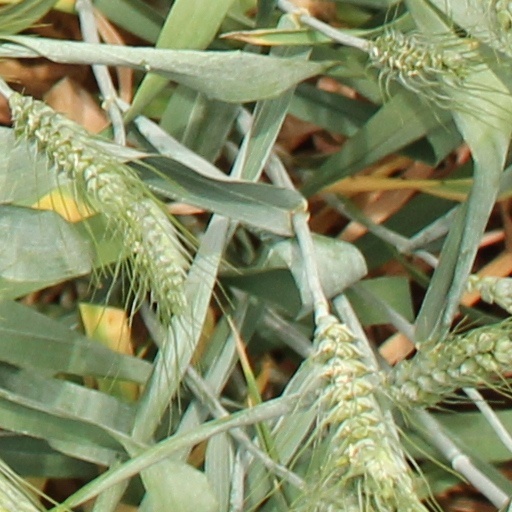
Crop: wheat